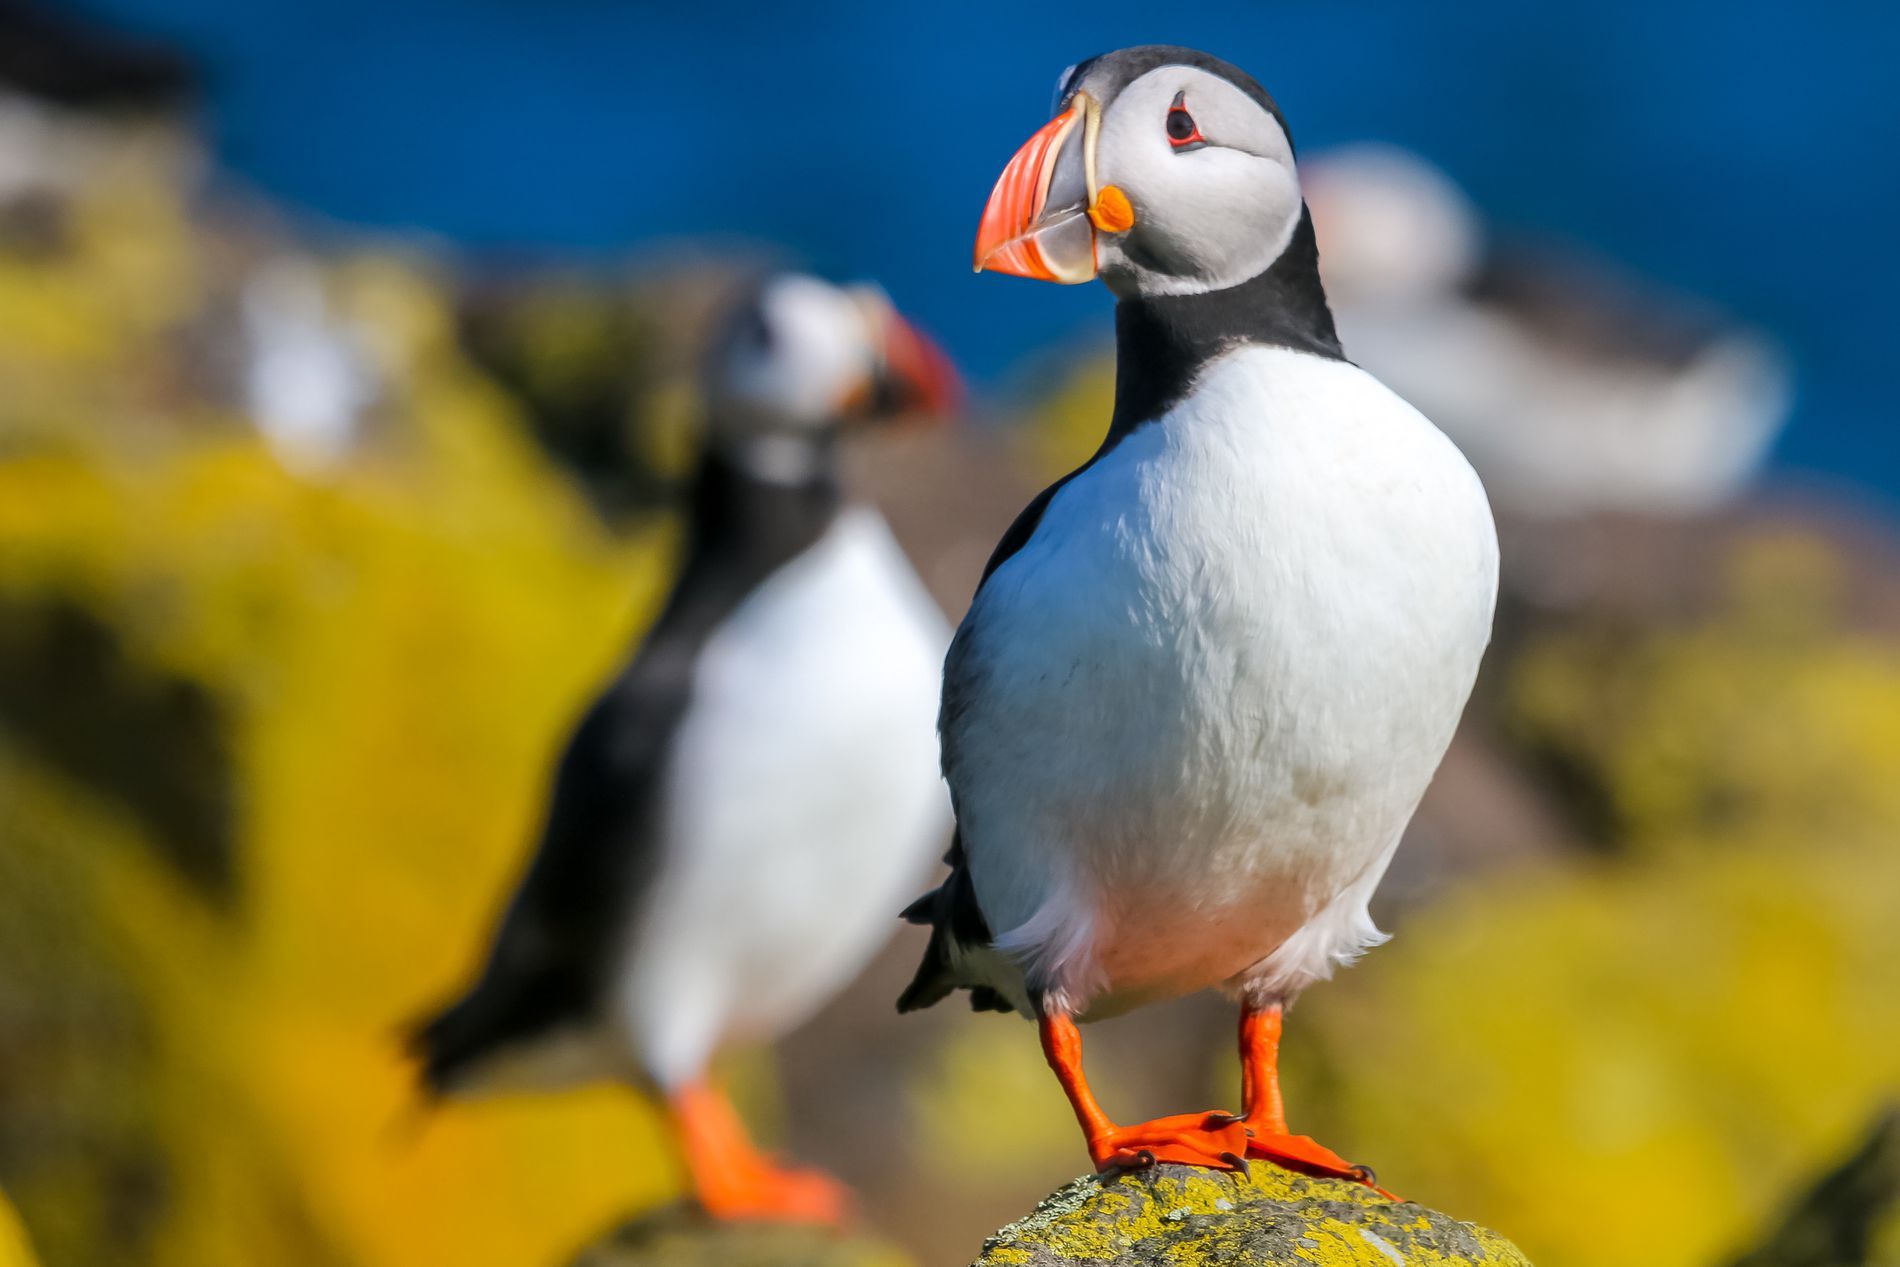
A Puffin near the sea
A puffin bird standing on a rock with its head twisted, looking at the left side. The puffin has a distinctive colorful beak. In the blurry background there is another puffin with some plants behind it.
A close-up shot in portrait taken in daylight of a puffin bird standing on a rock with its head twisted, looking at the left side. The contrasting black, white, and orange of the puffin contrast with the earthy and soft blue tones of the background, creating harmony and conveying a peaceful and natural coastal ambiance.
Labels: Animal, Bird, Penguin, Puffin, Ball, Baseball, Baseball (Ball), Sport, Beak, Blurry Background, Rock
Camera: Canon Canon EOS 70D
Lens: 150-600mm F5-6.3 DG OS HSM | Contemporary 015
Aperture: F10
Exposure: 1/640 sec
ISO: 200
Focal length: 468